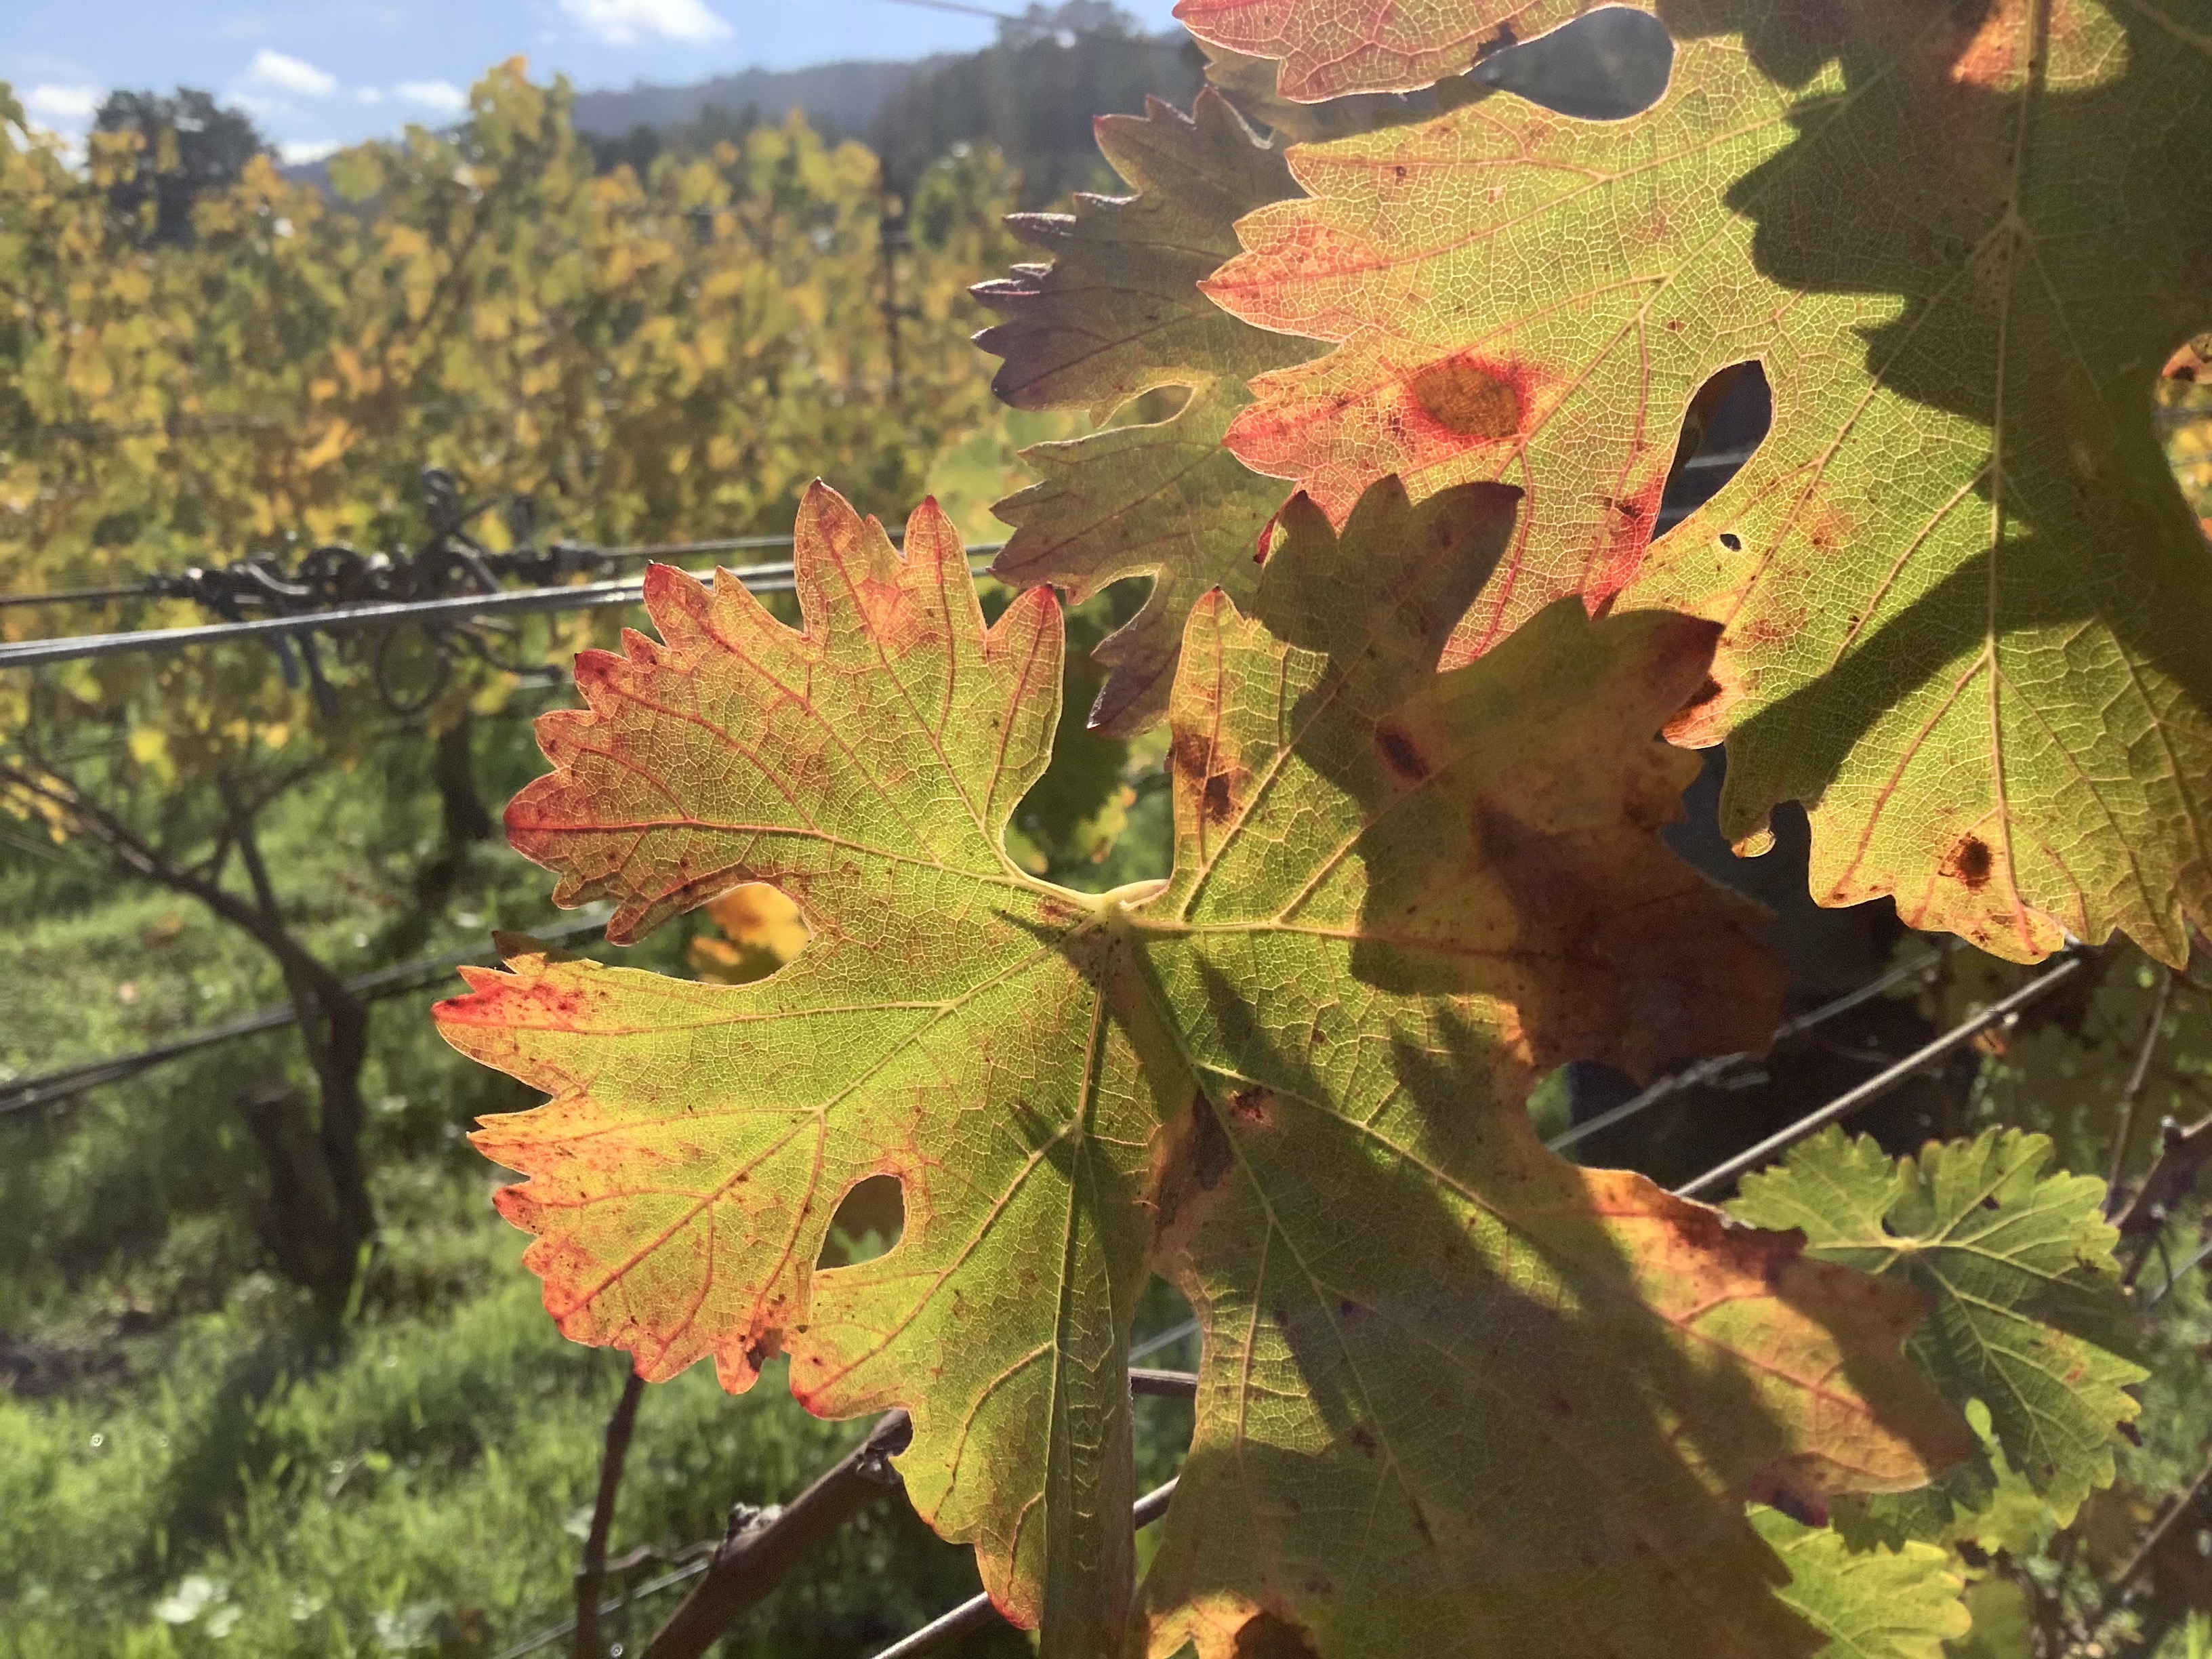
Label: Other Red